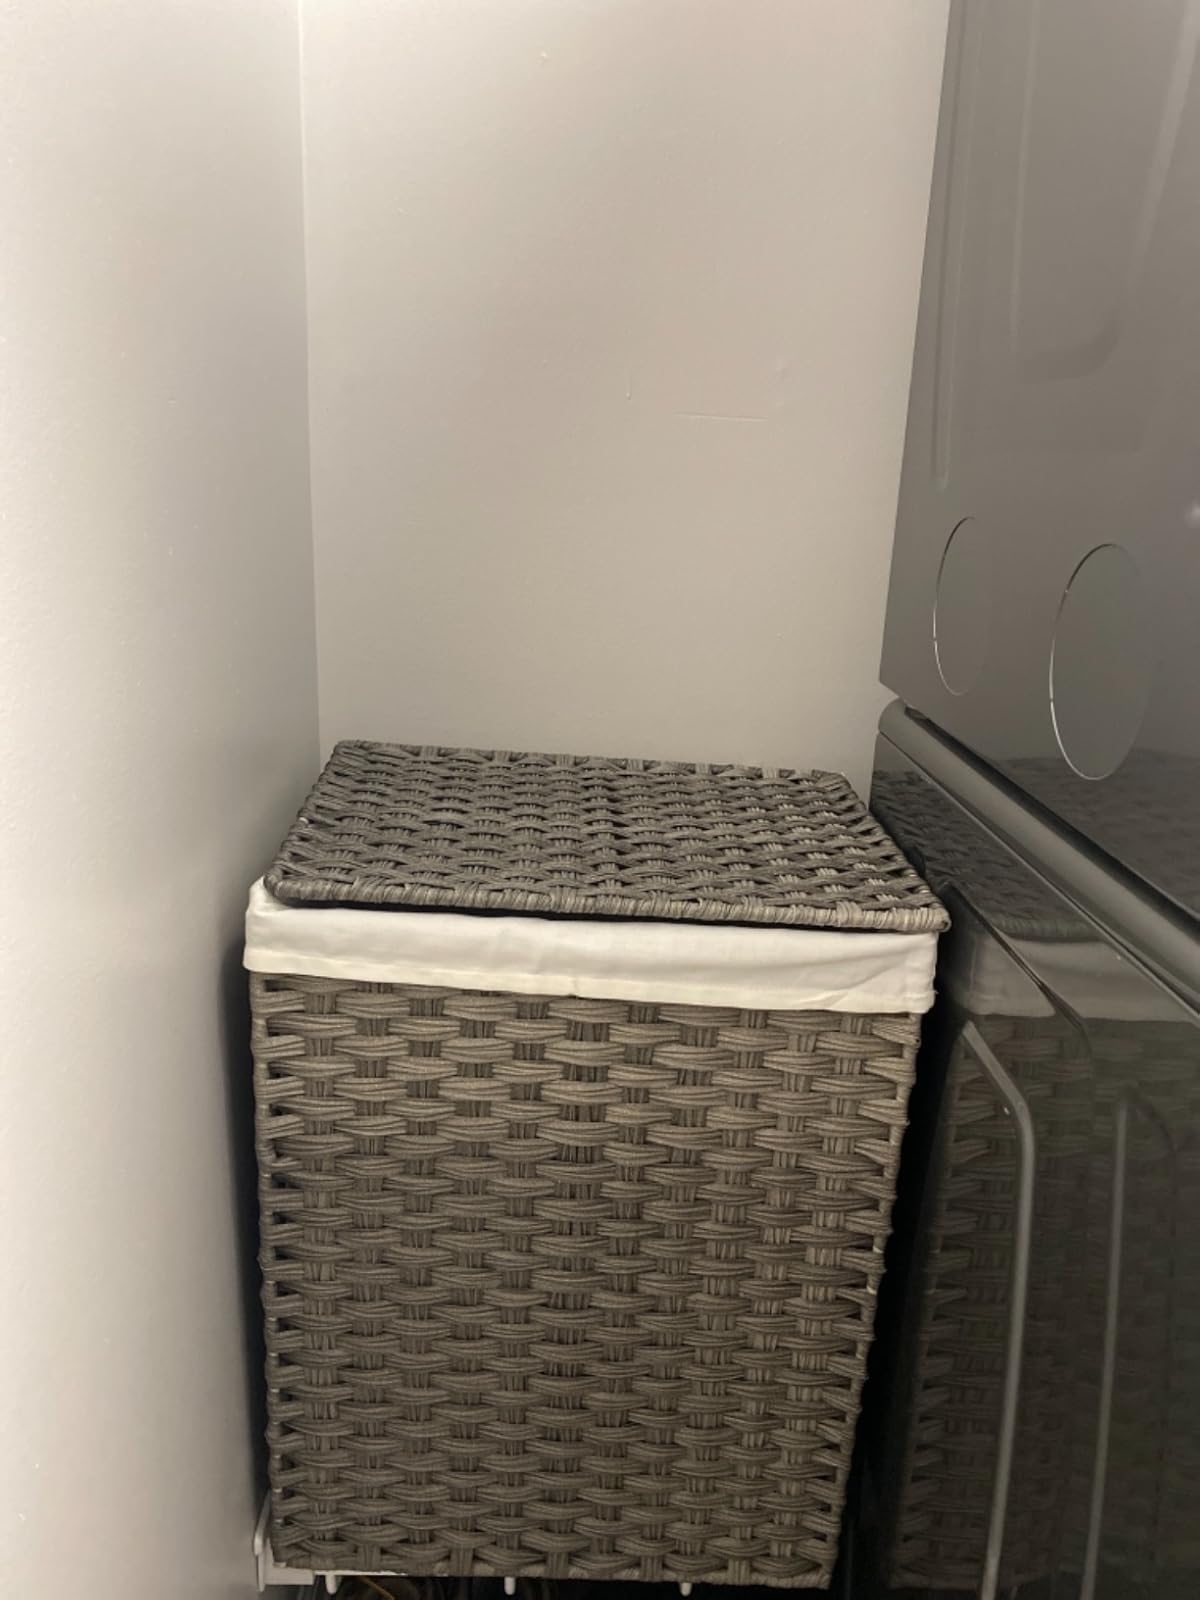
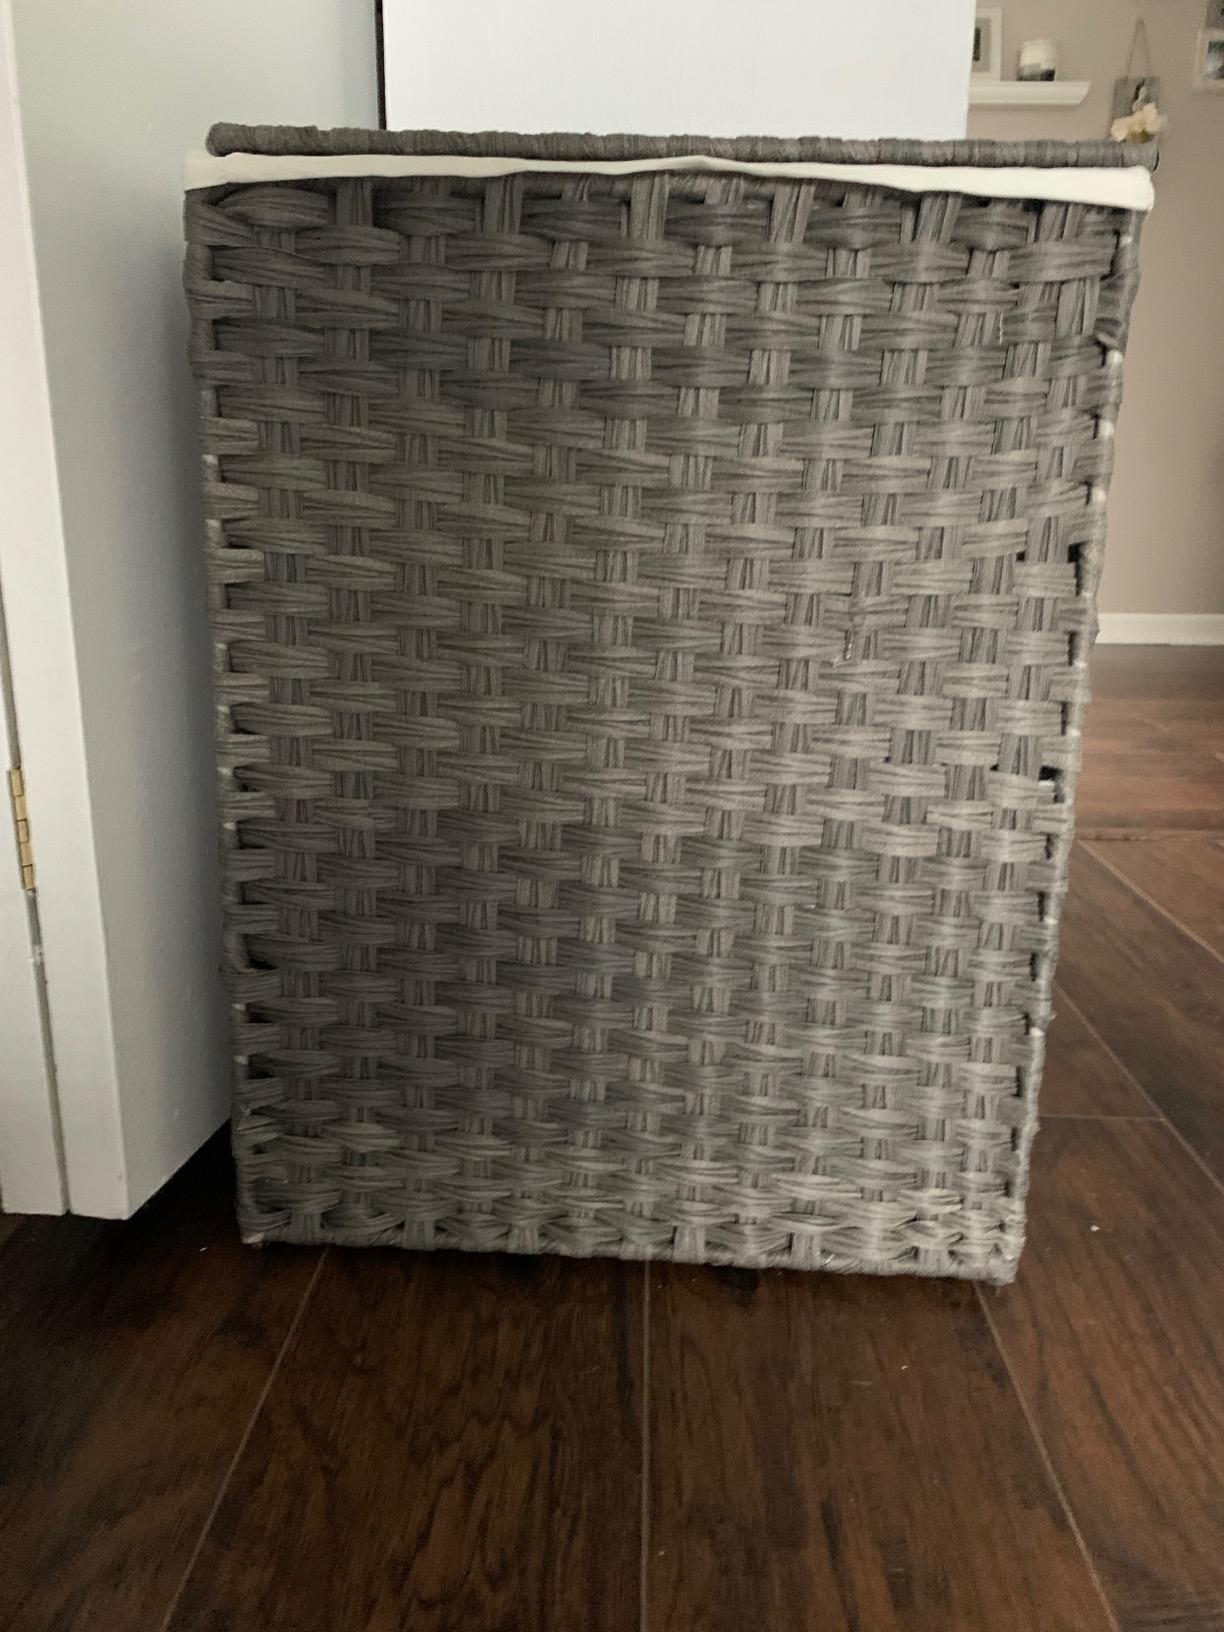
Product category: items_hamper
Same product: yes